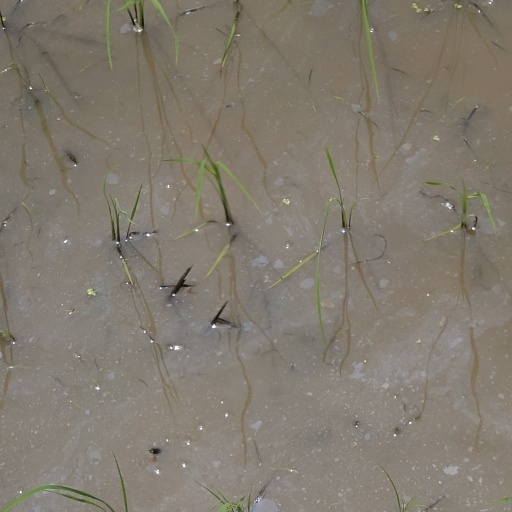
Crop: rice